Aldington George Curphey

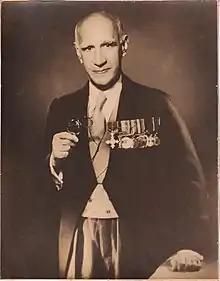

Curphey was appointed a Member of the Order of the British Empire (MBE) in 1944 and promoted to Commander (CBE) in 1952; he was knighted six years later. He died on 28 November 1958, leaving behind his widow, Winifred May "née" Douët, and their daughter.